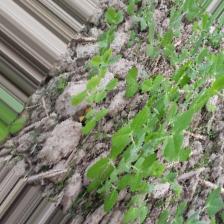
Label: Normal